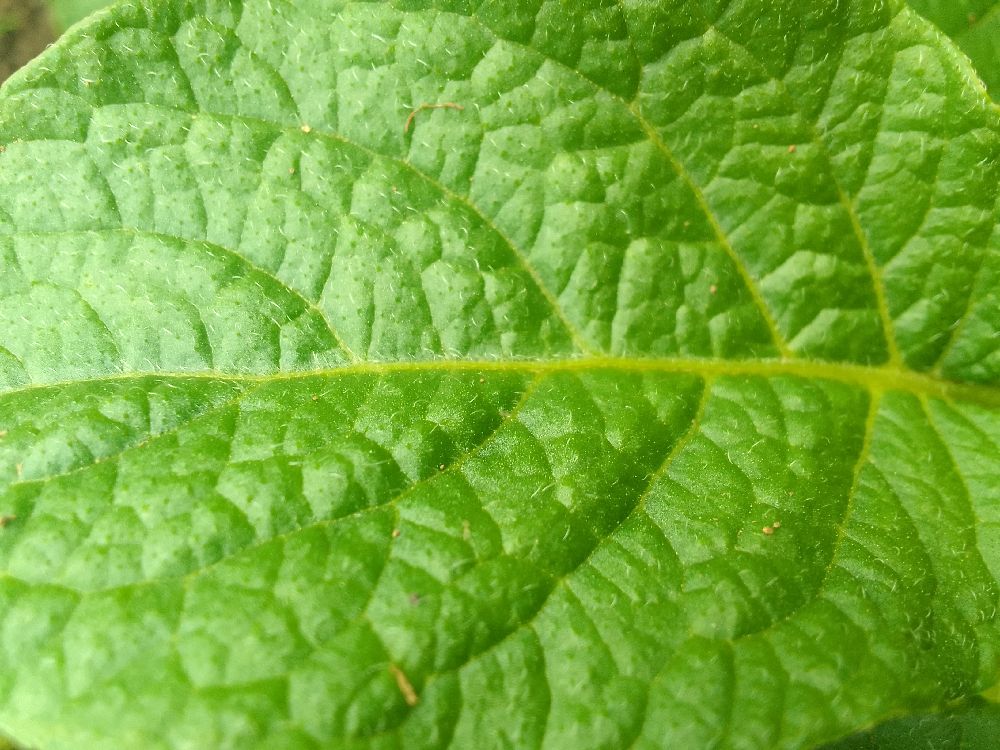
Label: Healthy